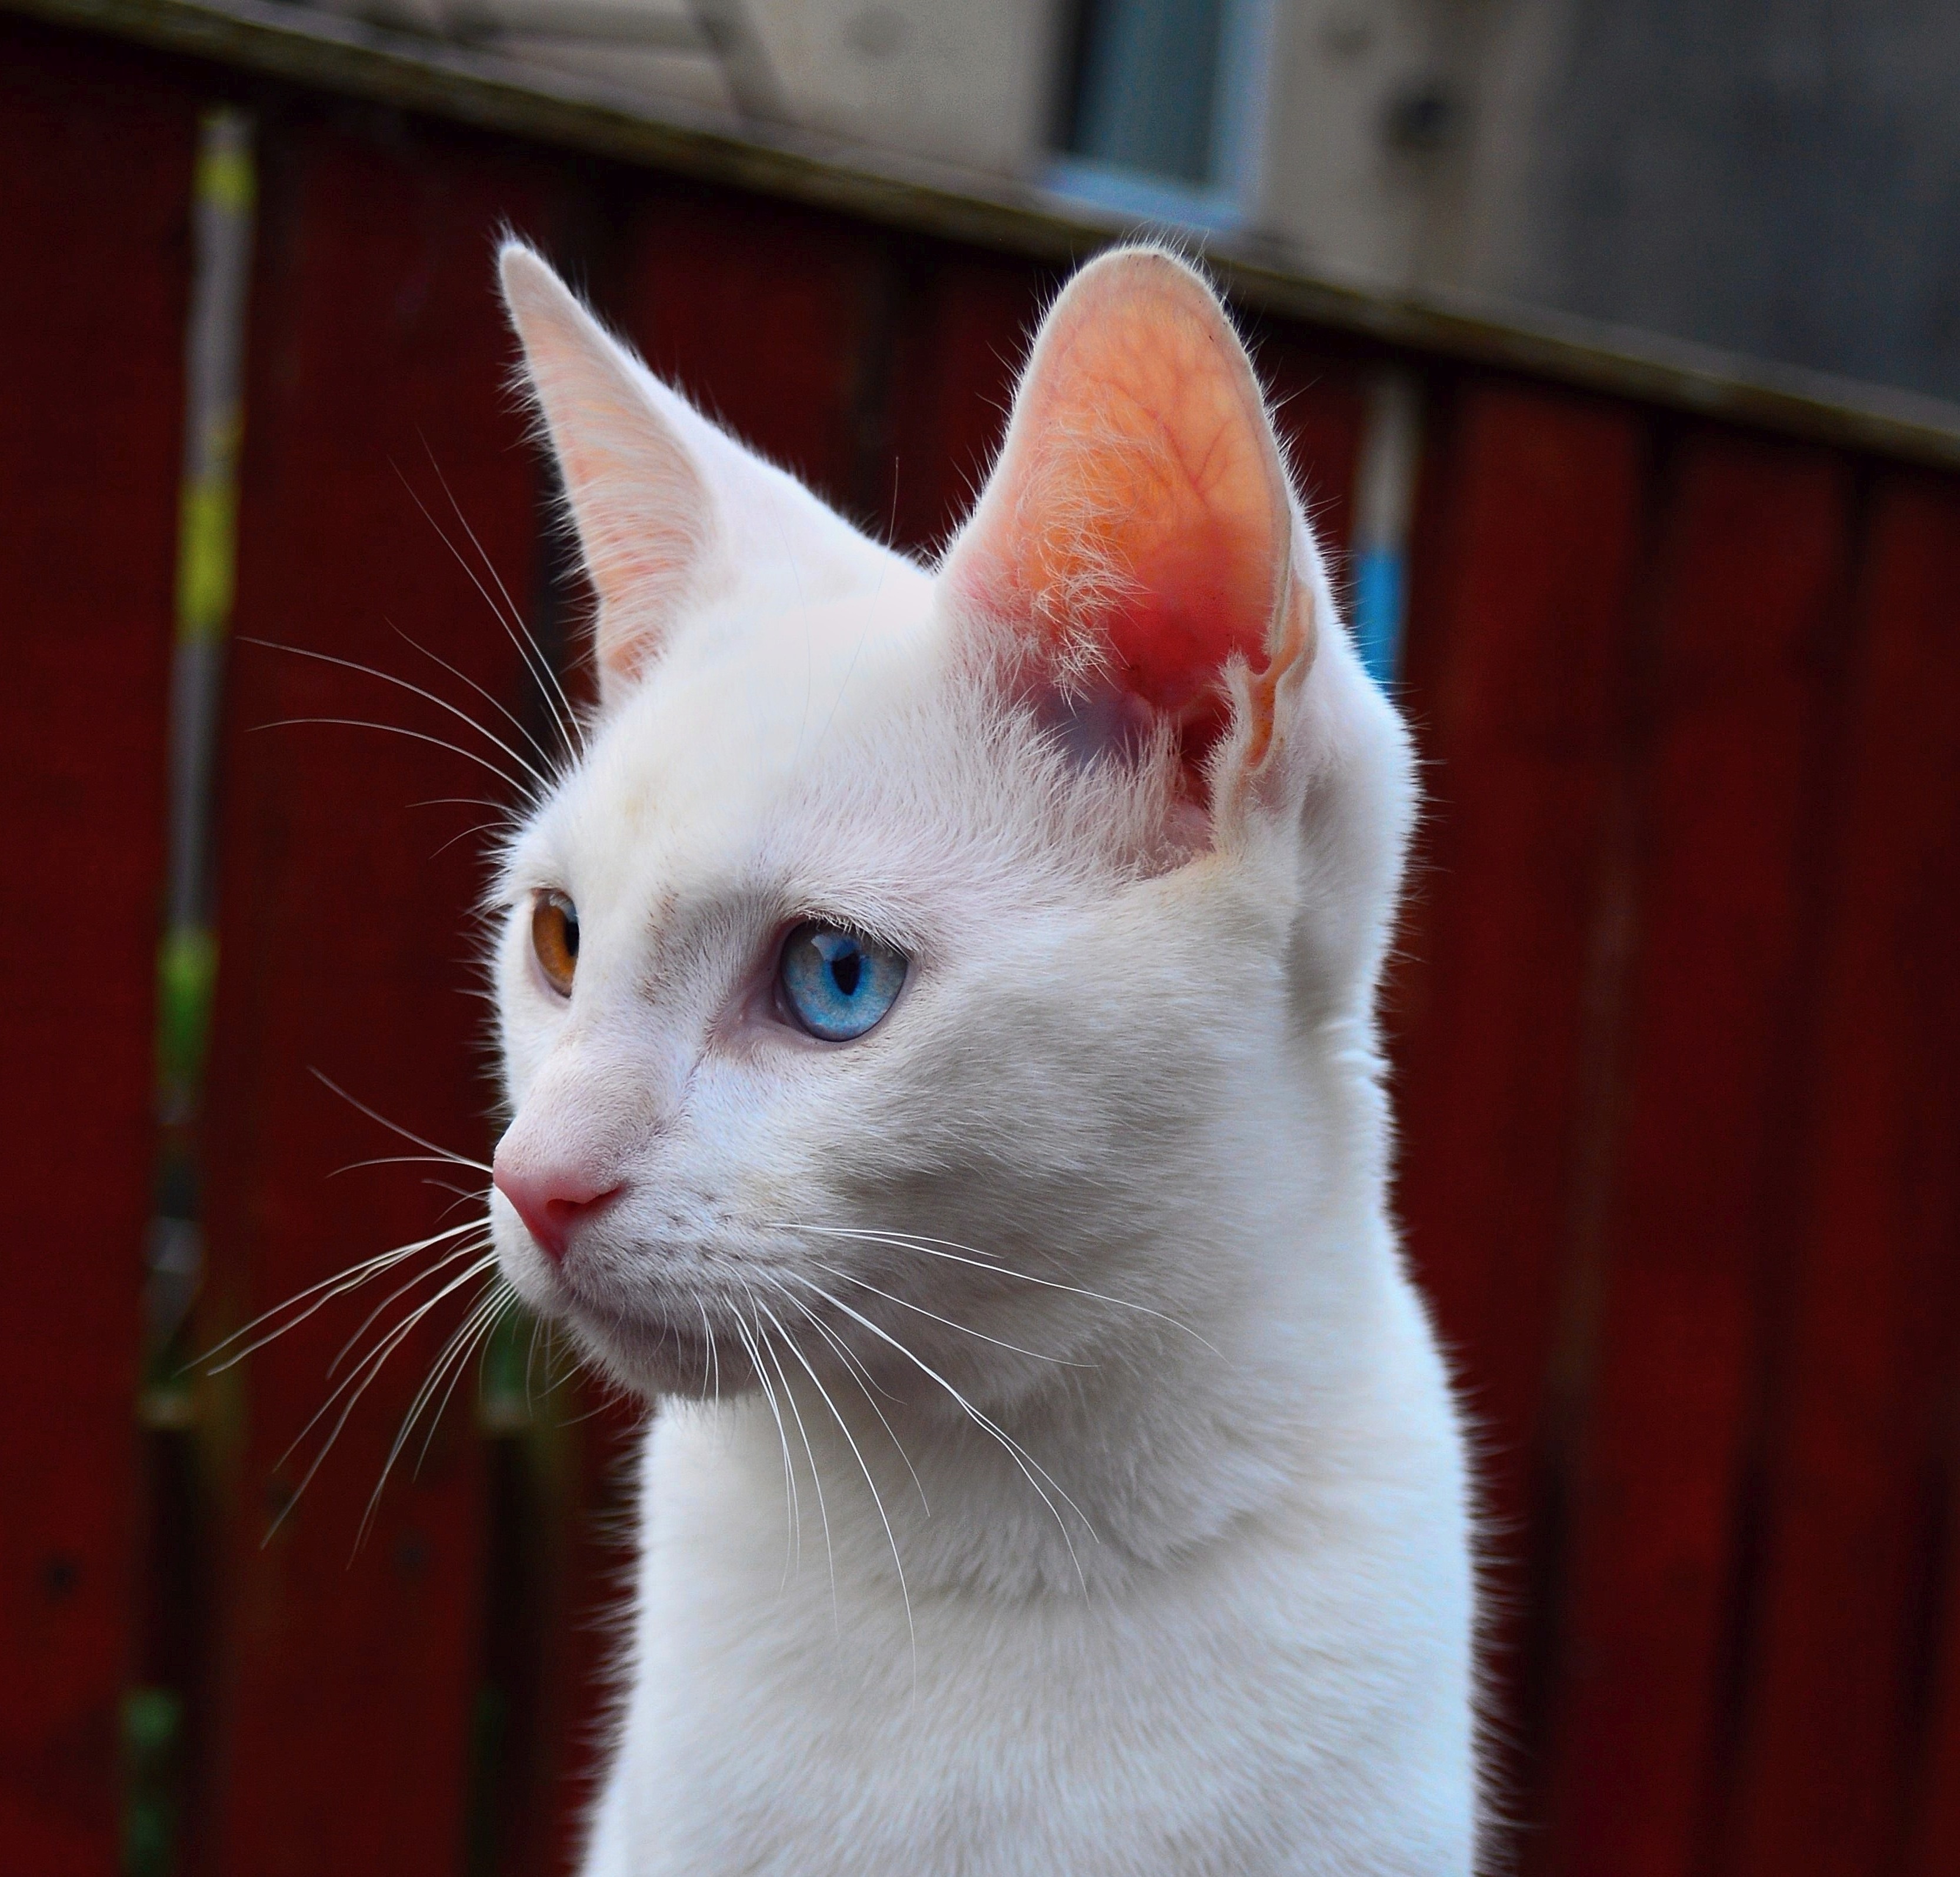
white, animal, cute, pet, fur, kitten, cat, feline, mammal, blue eye, nose, whiskers, furry, vertebrate, domestic, staring, heterochromia iridum, orange eye, burmilla, small to medium sized cats, cat like mammal, carnivoran, domestic short haired cat, khao manee